Sandy Rosenthal

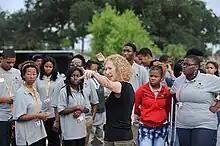
Rosenthal discusses the breach of the London Avenue Canal for The National Urban League Conference in New Orleans, La., July 28, 2012

The Tulane University A. B. Freeman School of Business honored Sandy Rosenthal as the Tulane Outstanding Social Entrepreneur of the Year for 2018. In 2016, Rosenthal was awarded the Pioneer of Purpose Award from Dillard University. In 2015, she received the Diana Lewis Citizen Participation Award from the Committee for a Better New Orleans, the Heroes of the Recovery Award by New Orleans Magazine and also the Partner in Justice Award by AVODAH. In 2012, she was recognized as a “Most Influential Woman” by Mount Holyoke College, and was named “Outstanding Citizen Diplomat” by the New Orleans Citizen Diplomacy Council. That same year she was also named as a “Role Model” by the Young Leadership Council and was honored as a “First Responder, Post Katrina” by the Southern Dominican Province. She has received the "Award of Merit" from the Citizens and Victims against Crime, Inc. (2009), the "Service Above Self" by The Rotary Club of New Orleans (2009), and the "Alumnae Loyalty Award" from Mount Holyoke College (2009). In 2008, she was inducted, along with real estate broker Kitty DeGree of West Monroe, into the Hall of Fame of the Louisiana Center for Women and Government at Nicholls State University in Thibodaux. In 2006 she was one of the "Women of the Year" honored by City Business.